Wilson's Diner

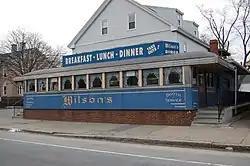

Wilson's Diner is a historic diner at 507 Main Street (US Route 20) in Waltham, Massachusetts.